Question: Please indicate a possible affordance area of the baseball bat that can be used for hitting
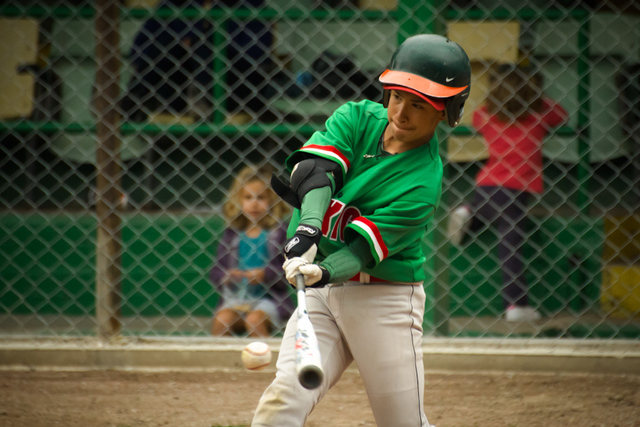
Answer: [289.223, 323.739, 325.714, 385.494]